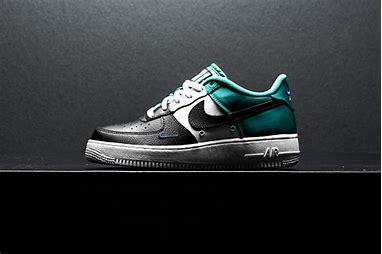
Brand: Nike
Model: Force 1 LV8